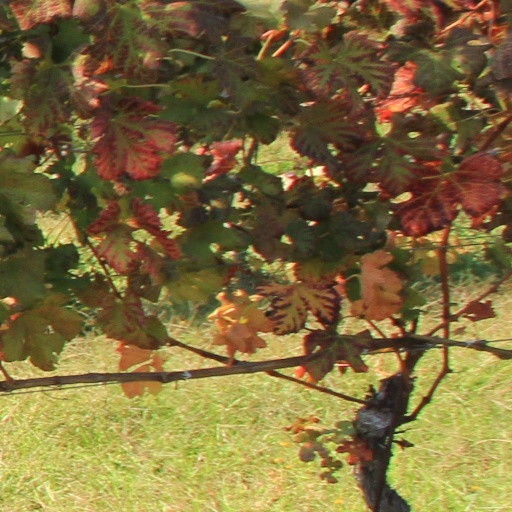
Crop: grape